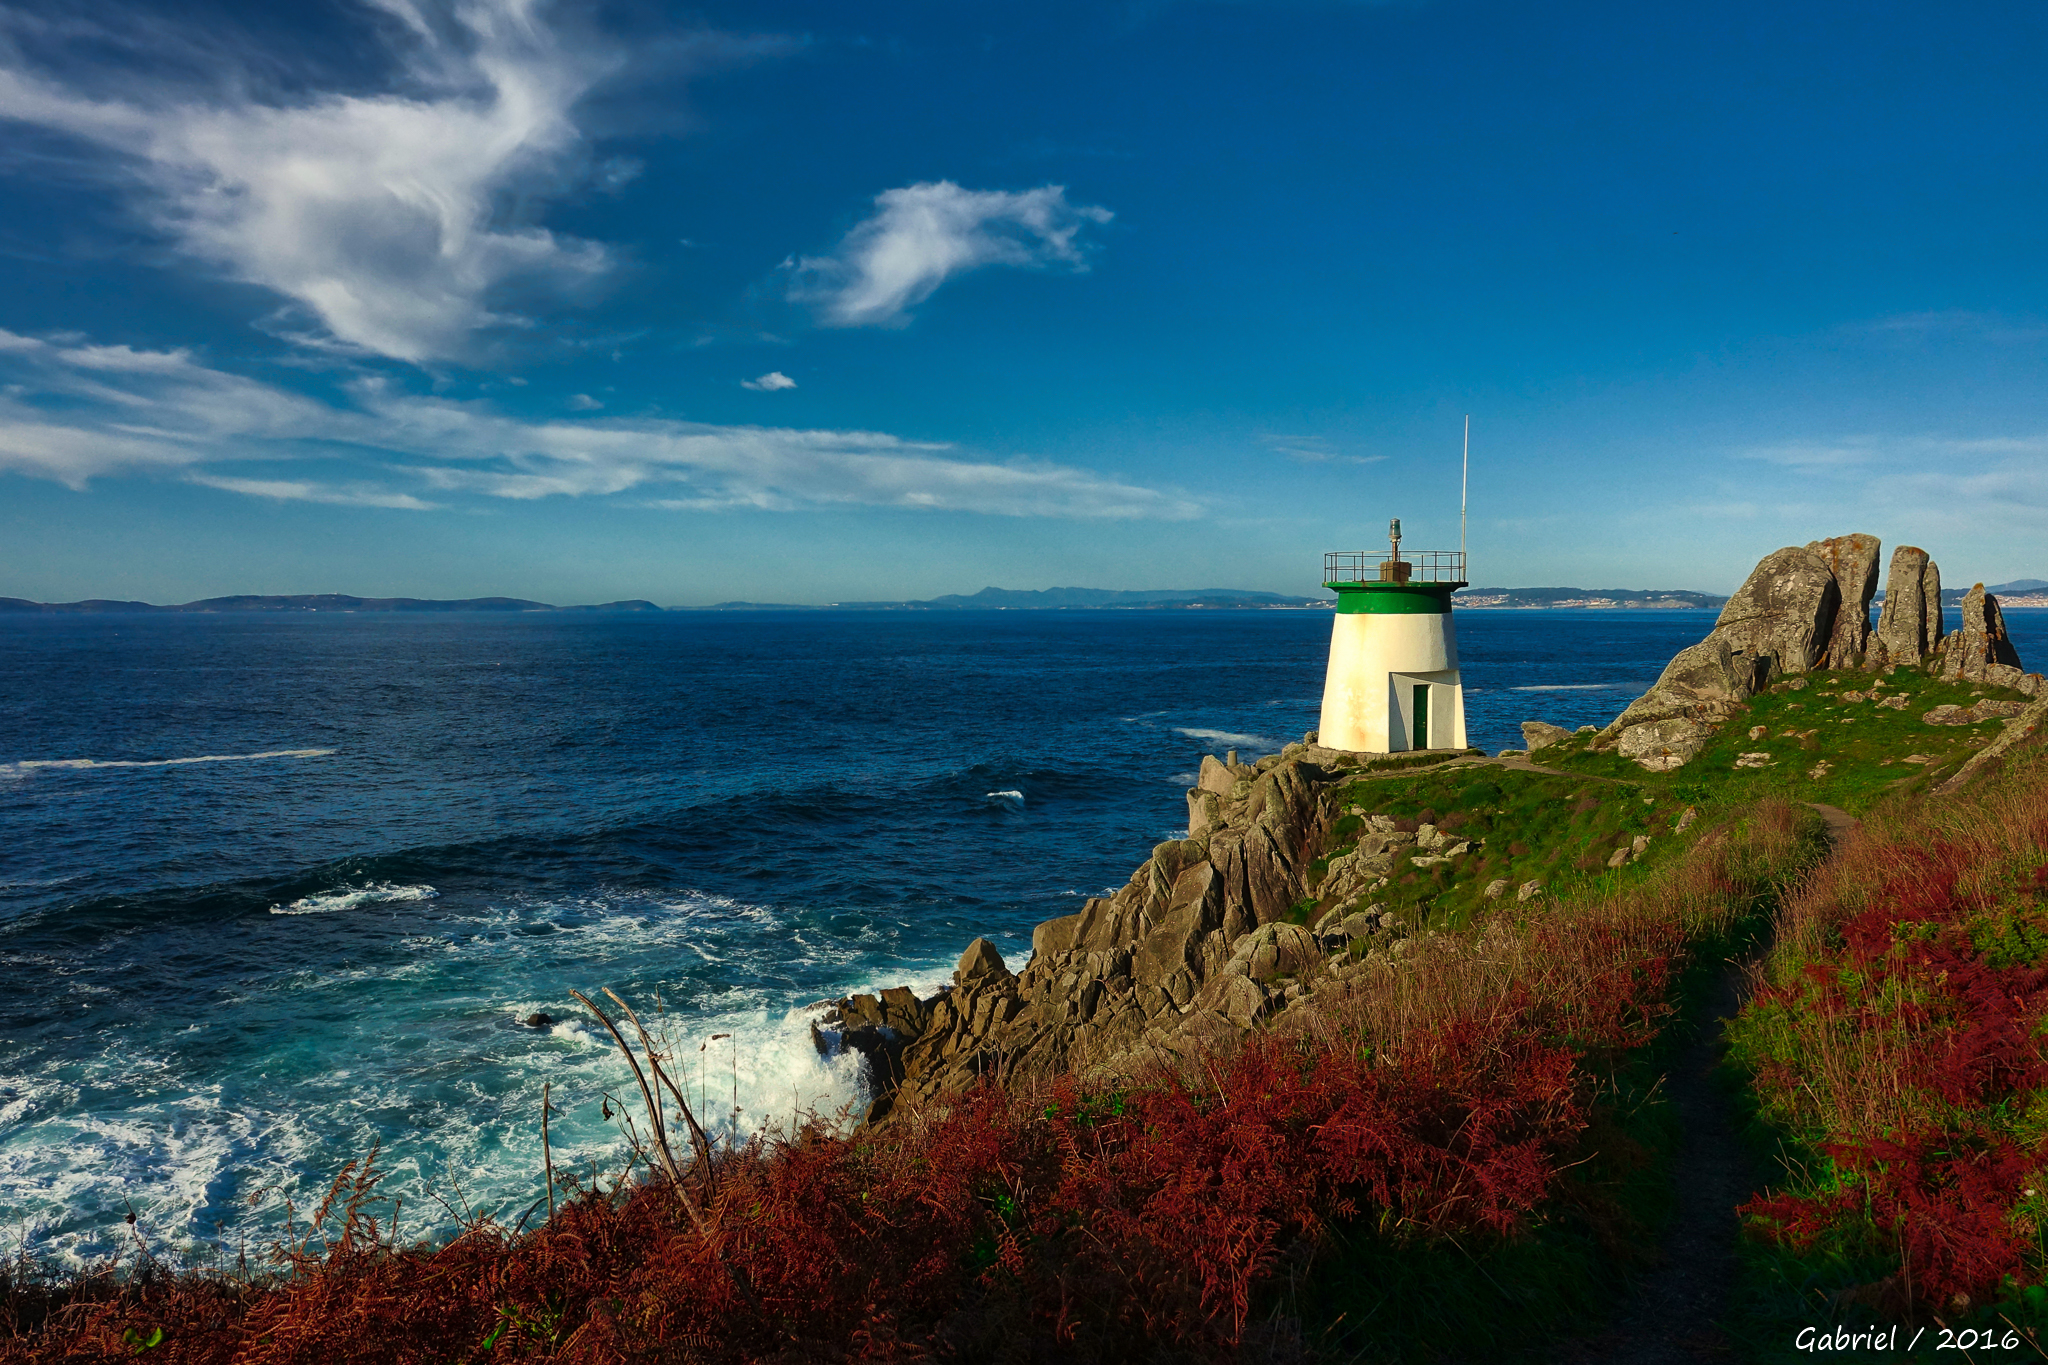
landscape, sea, coast, ocean, horizon, cloud, lighthouse, shore, cliff, dusk, tower, terrain, spain, galicia, pontevedra, paisajes, espana, faro, cape, ggl1, gaby1, xovesphoto, sonydscrx10iii, sonyrx10iii, rx10iii, rx10m3, puntacouso, faropuntadacouso